Chief Zabu

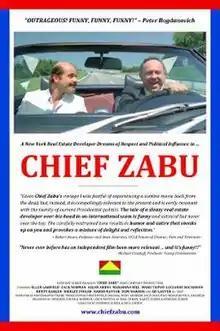
Theatrical release poster

Chief Zabu is a long-unreleased film that was written, produced and directed by Neil Cohen and Zack Norman (under his birth name, Howard Zuker). It is a socio-political comedy about a New York real estate developer who tries to take over a Polynesian nation. The film starred Norman, Allen Garfield and Allan Arbus. Production began in 1986 but, due to various issues, Cohen and Norman were unable to complete the film until 2016. It premiered at Laemmle Theatres' Monica Film Center on October 28, 2016 and screened a week later, on November 7, at the Fort Lauderdale International Film Festival ("FLIFF"). Trailers and clips are available through both Vimeo and YouTube. On August 16, 2017, Zabu's co-writer/directors were pictured on the front page of the New York Times Arts Section with a history of the film's unique and unusual journey.